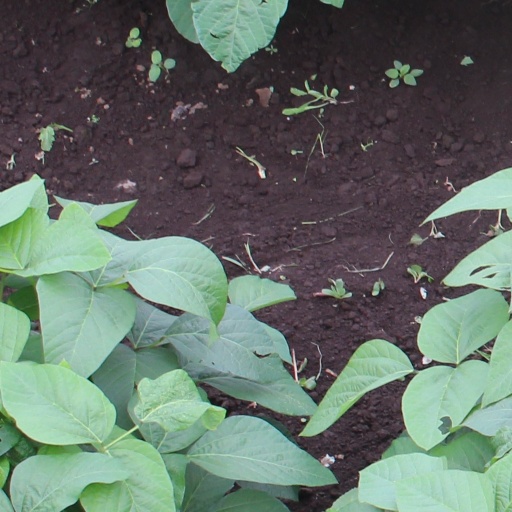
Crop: soybean